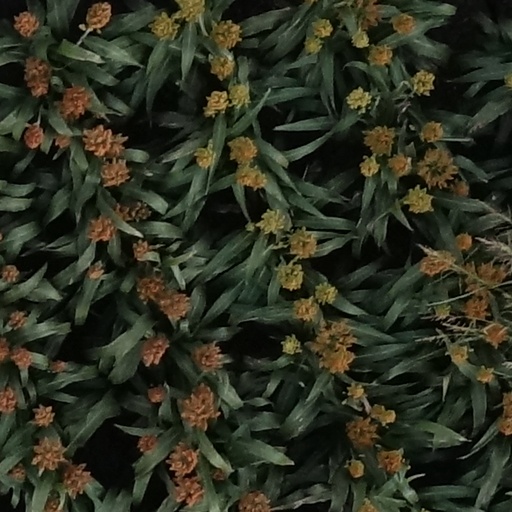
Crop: sorghum